Frank Lausche

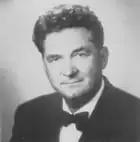
Lausche as governor.

He served until 1944, when he first won election as governor of Ohio, the state's first Roman Catholic in that position. Lausche served as governor from 1945 to 1947, when he narrowly lost to Thomas J. Herbert. Lausche defeated Herbert in a 1948 rematch, however, and served four consecutive two-year terms from 1949 to 1957. He was reelected as governor in 1950, defeating state Treasurer Don H. Ebright; in 1952, defeating Cincinnati Mayor Charles Phelps Taft II; and in 1954, defeating state Auditor Jim Rhodes, who later became governor himself. Lausche resigned in early 1957, having won election to the United States Senate in November 1956, unseating incumbent Republican George Bender.